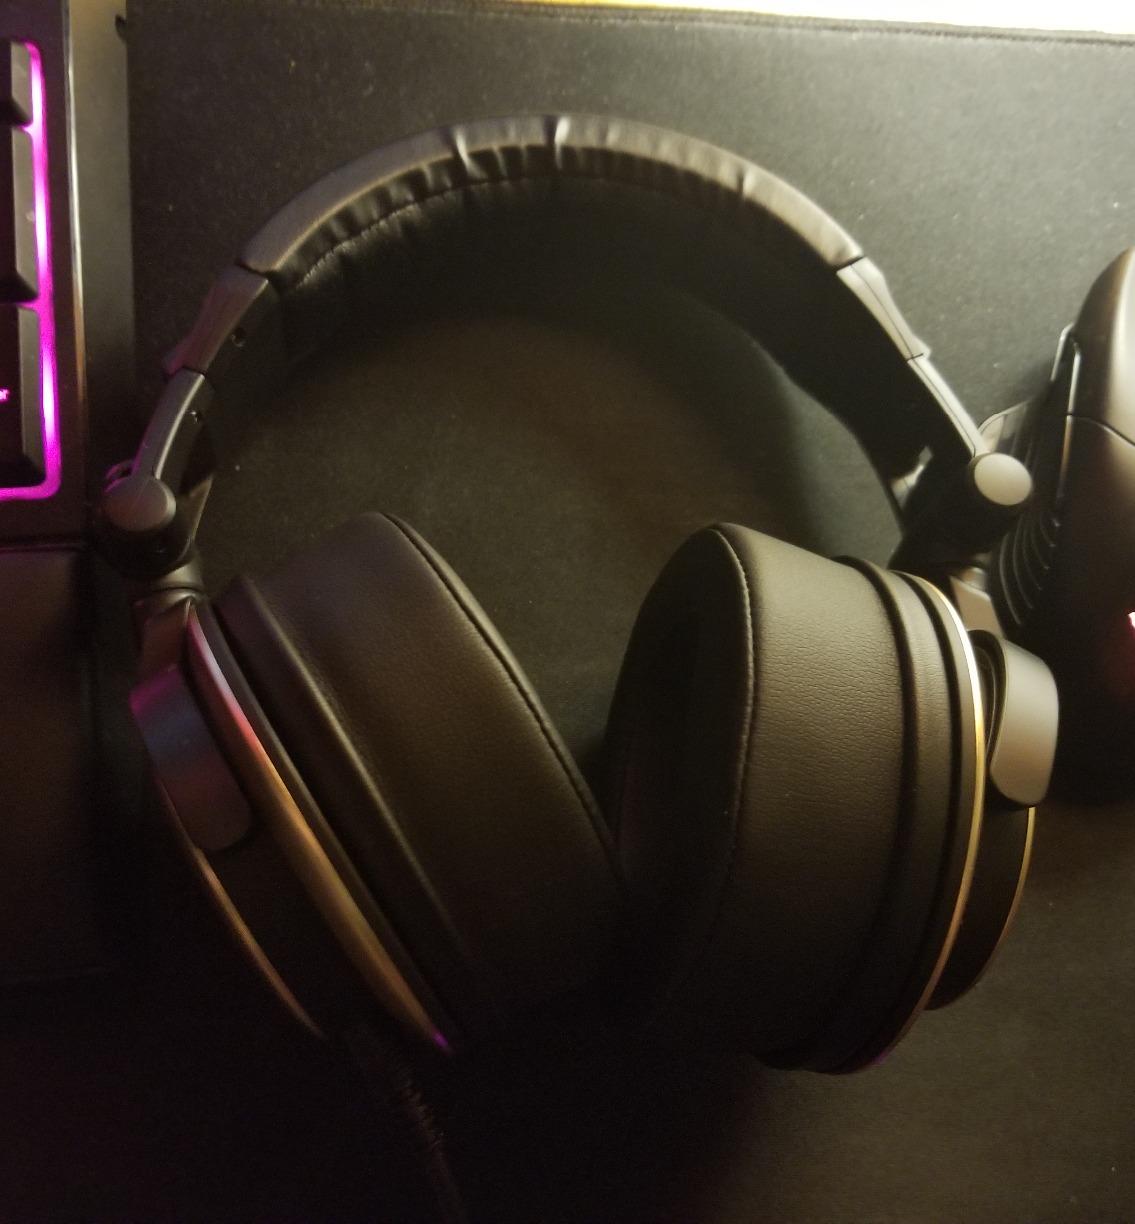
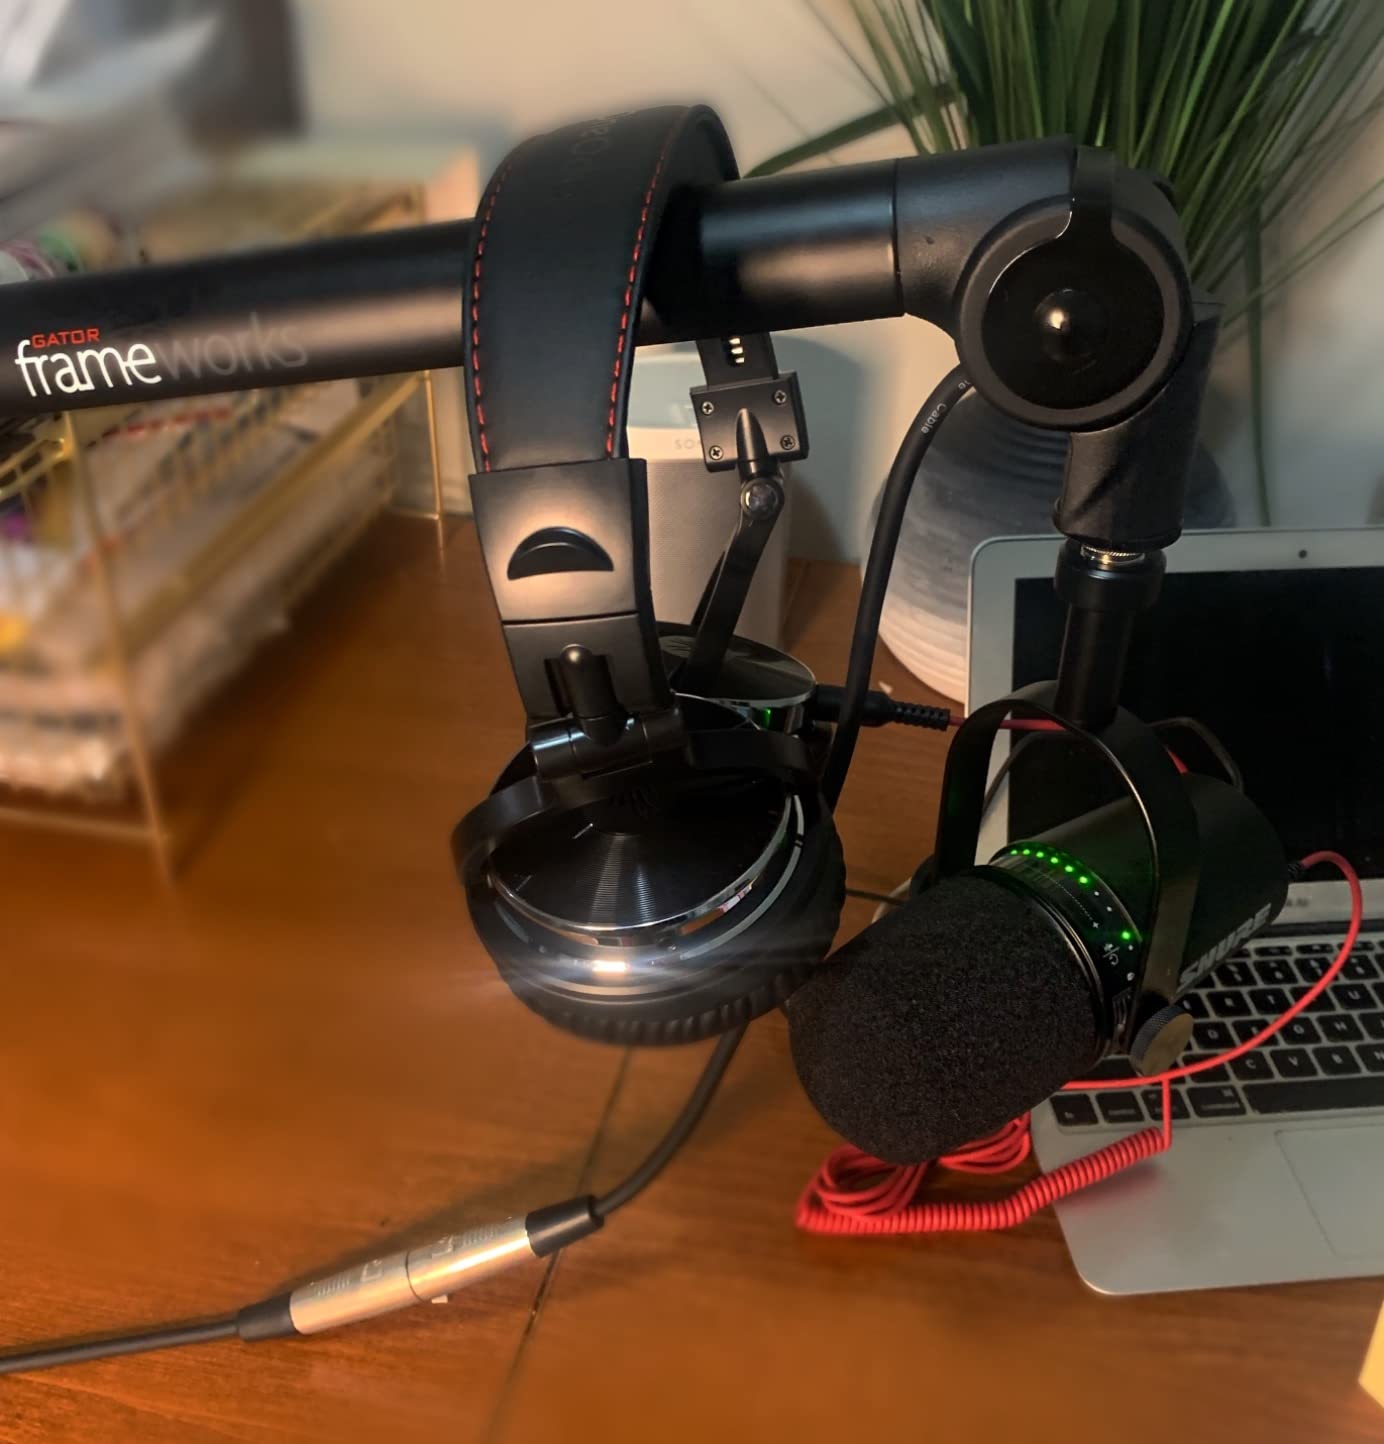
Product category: headphones
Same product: no